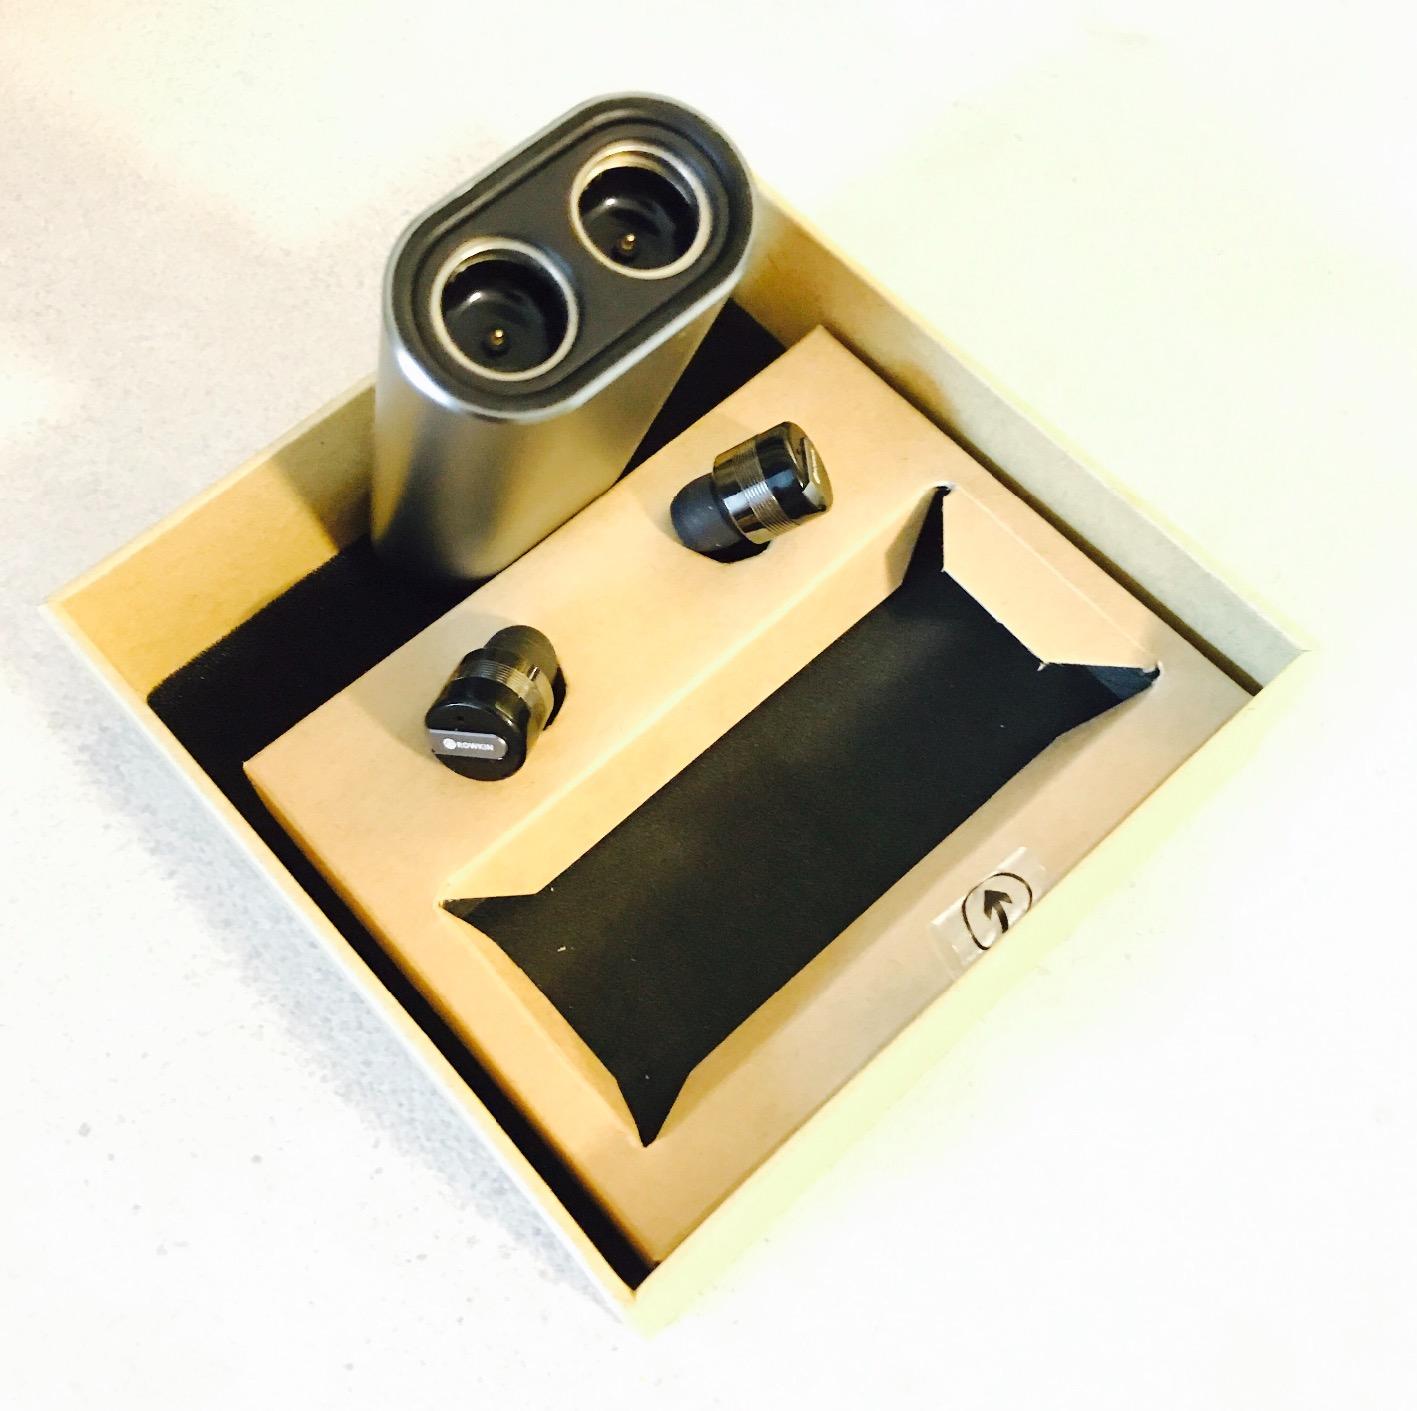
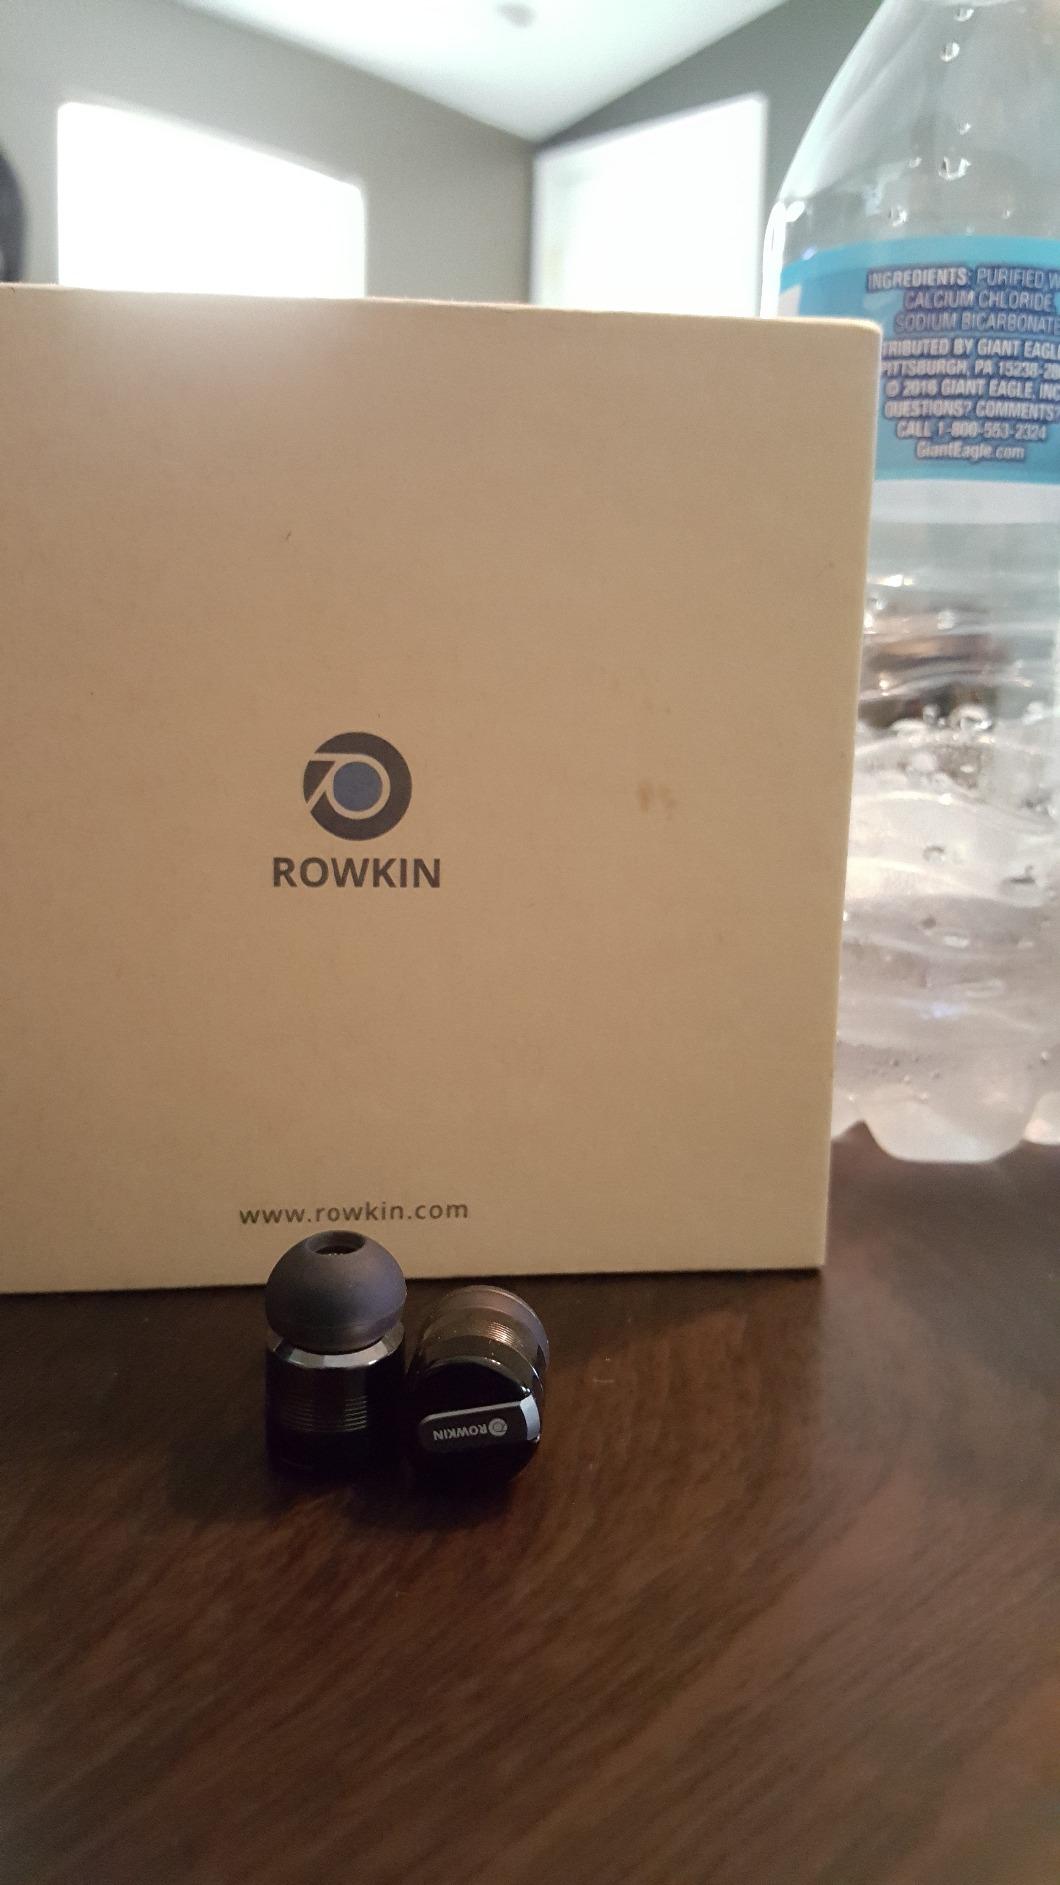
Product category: headphones
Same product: yes